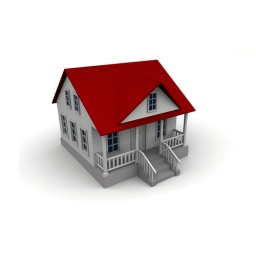
A white house on white background - rendered in 3d